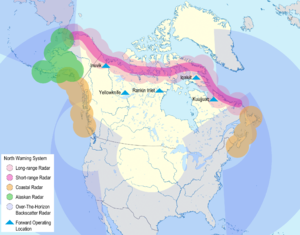
Le Système d'alerte du Nord est une série de stations radars dans l'Arctique nord-américain. Il fournit la surveillance de l'espace aérien contre les intrusions potentielles ainsi que les attaques dans la région polaire de l'Amérique du Nord. Le système consiste en 13 radars à longue portée dont 11 sont situés au Canada et dont 8 faisait partie de l'ancienne ligne DEW et de 39 radars à courte portée dont 36 sont situés au Canada. Le système forme une ligne longue de 4 800 km et large de 320 km qui s'étire à partir de l'Alaska en passant par le Canada jusqu'au Groenland.